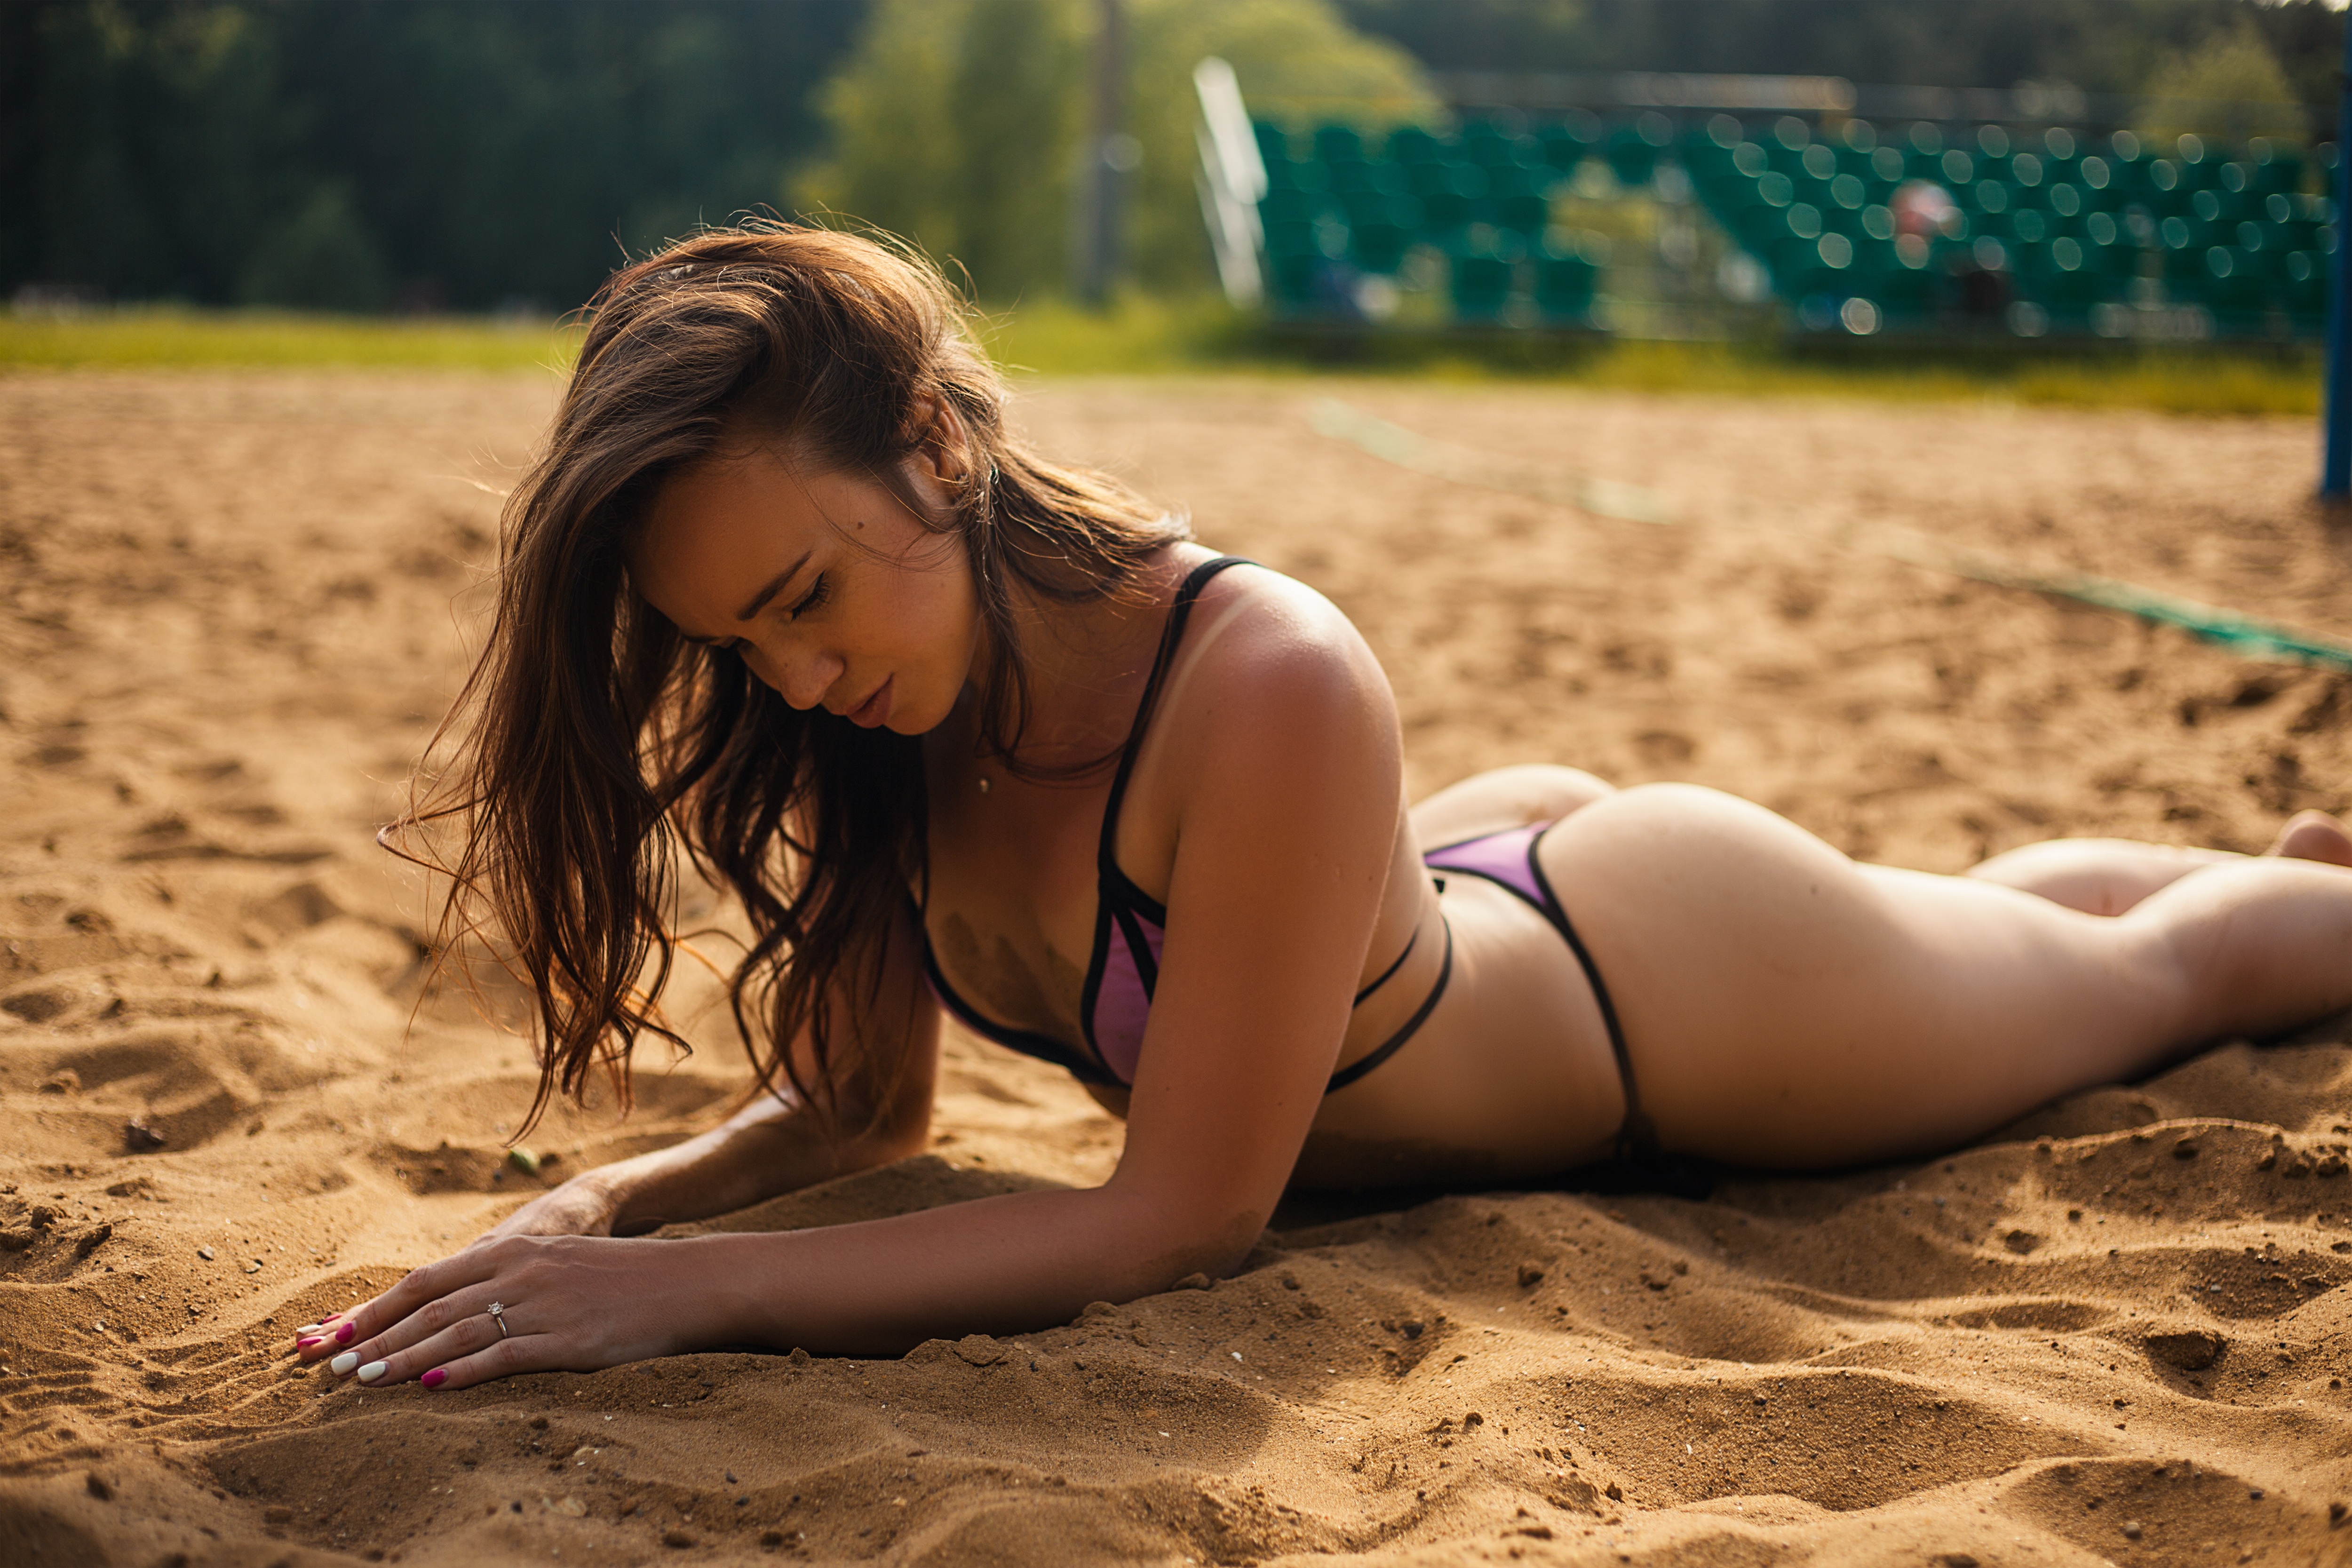
hand, beach, sea, sand, girl, sun, woman, hair, sunset, sunlight, morning, view, dawn, land, summer, vacation, portrait, model, young, fashion, closeup, blonde, curly hair, bikini, swimwear, stroll, girls, grace, fun, dress, women, hands, legs, photograph, beauty, beautiful, sexy, nude, european, naked, body, posture, photoshoot, erotic, erotica, on the beach, beautiful girl, photo portrait, tempting, without clothes, brown hair, sun tanning